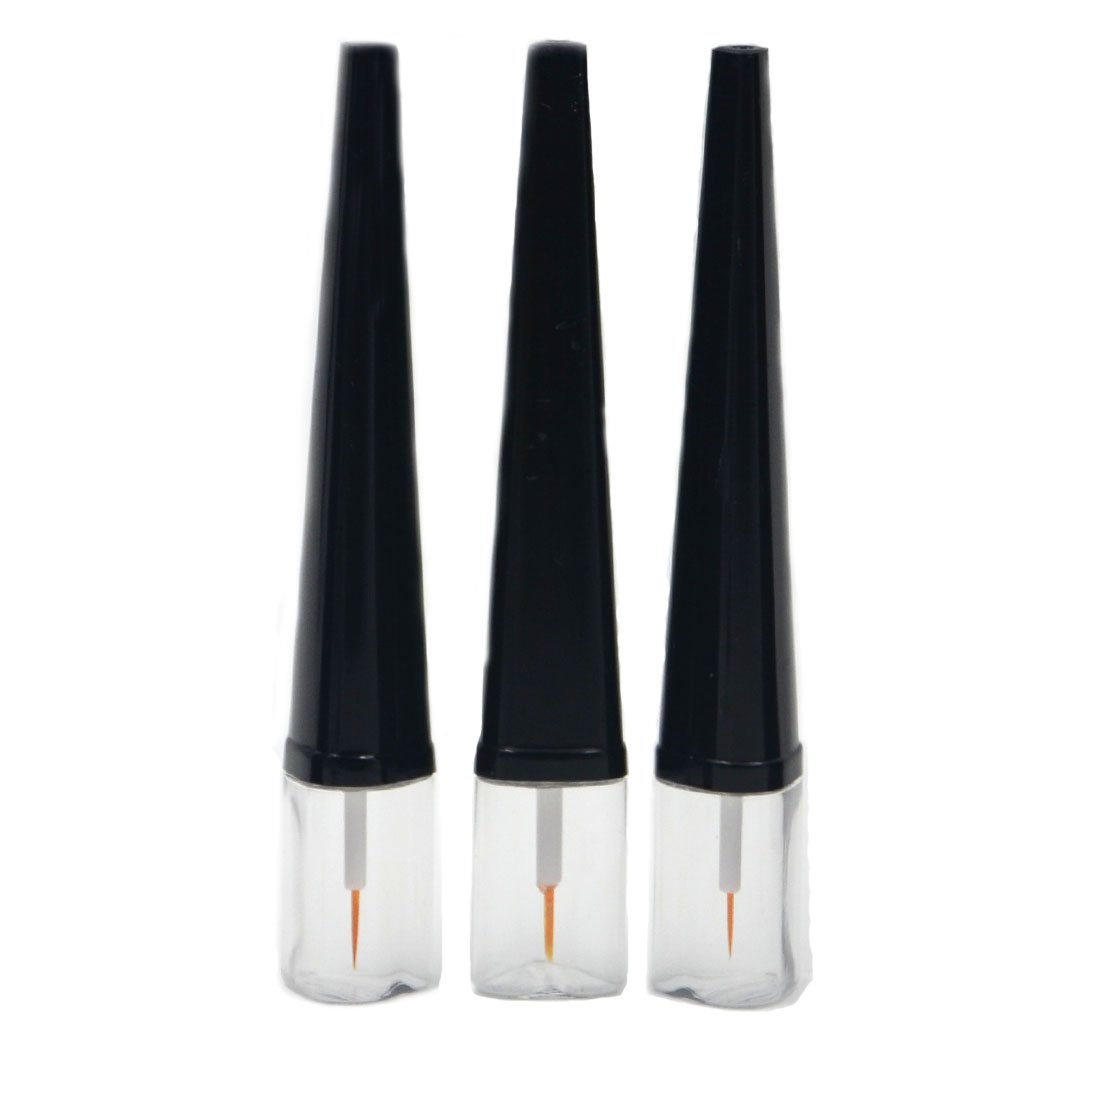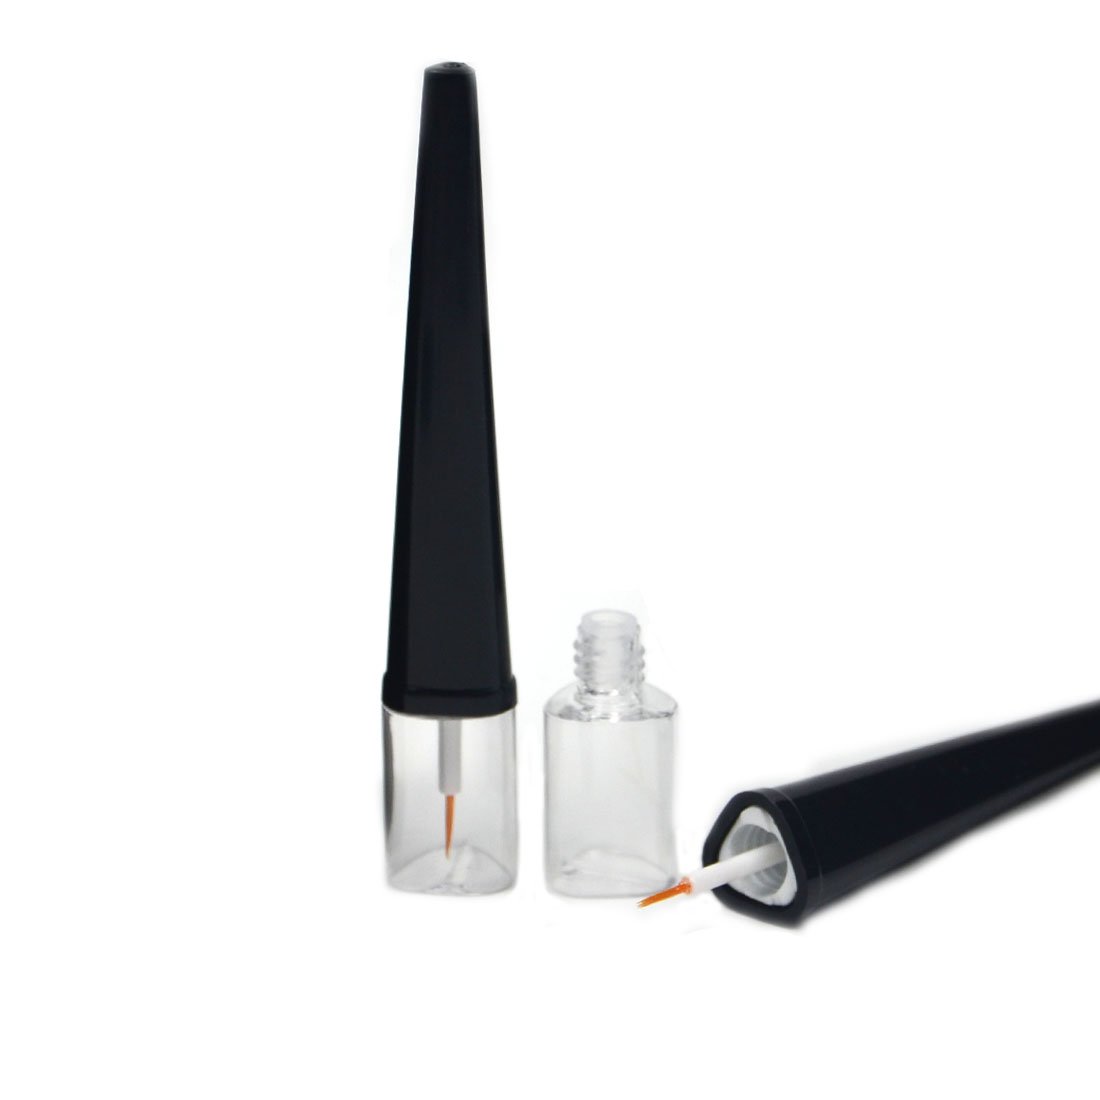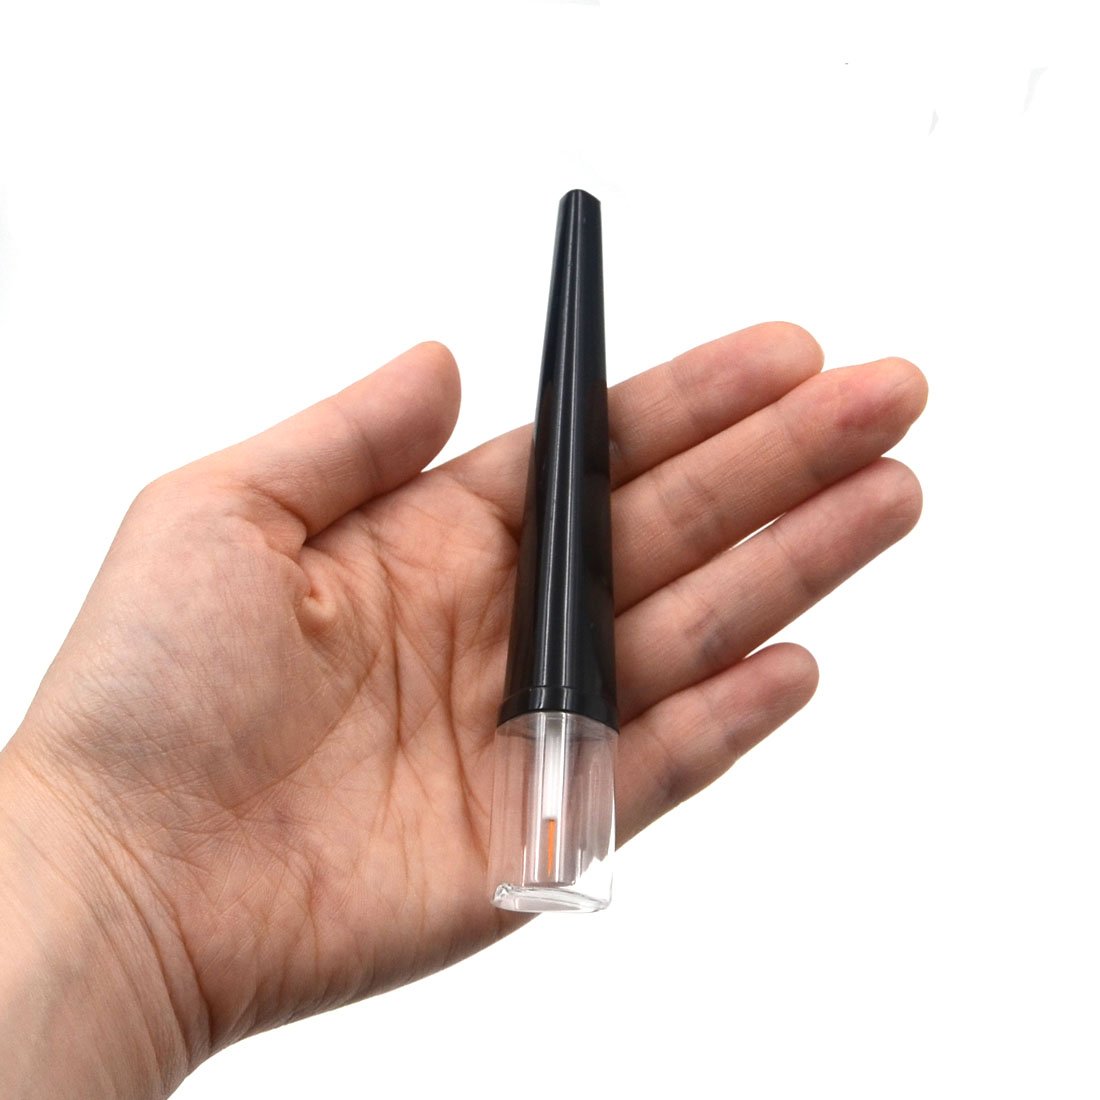
AngelaKerry 8ml Empty Plastic Bottle Eyeliner Eyelash Eyebrow Eye Lash Rapid Growth Container(50pcs 8ml)
Category: Tools & Home Improvement
DescriptionYou need choose the "Amount" and the price will auto change.6 amount available - Please choose from the drop down menu.Product Description:Condition: 100% Brand new.Material:PlasticSize:8mlManual measurement, there is error about 1-2mm.Note:Used to Store Eyeliner Eyelash Eyebrow Eye Lash Rapid Growth Serum Liquid ContainerWithout Serum Liquid,Only Sell the BottleEasy to use and clean.The color tone of the website's photo and the actual item could be slightly differentPlease contact us before leaving Negative or Neutral
Features: Capacity: 8ml | Material: Plastic | Color: Transparent | Used to Store Eyeliner Eyelash Eyebrow Eye Lash Rapid Growth Serum Liquid Container | Easy to use and clean.